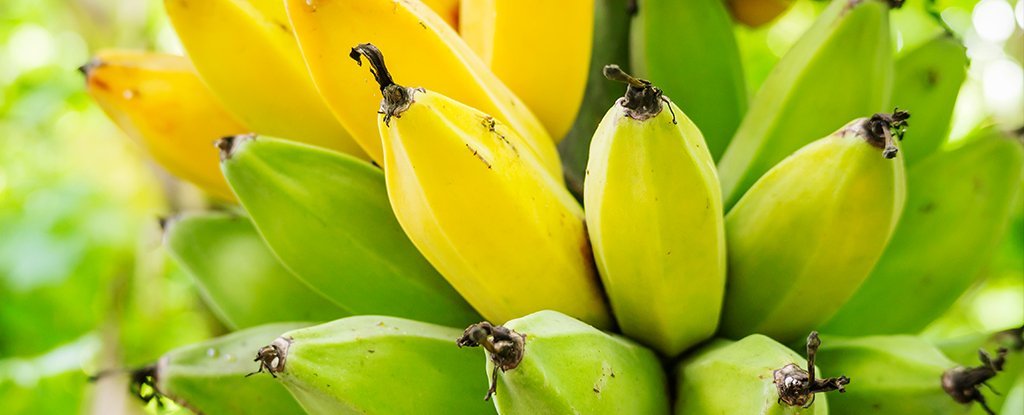
Label: Banana